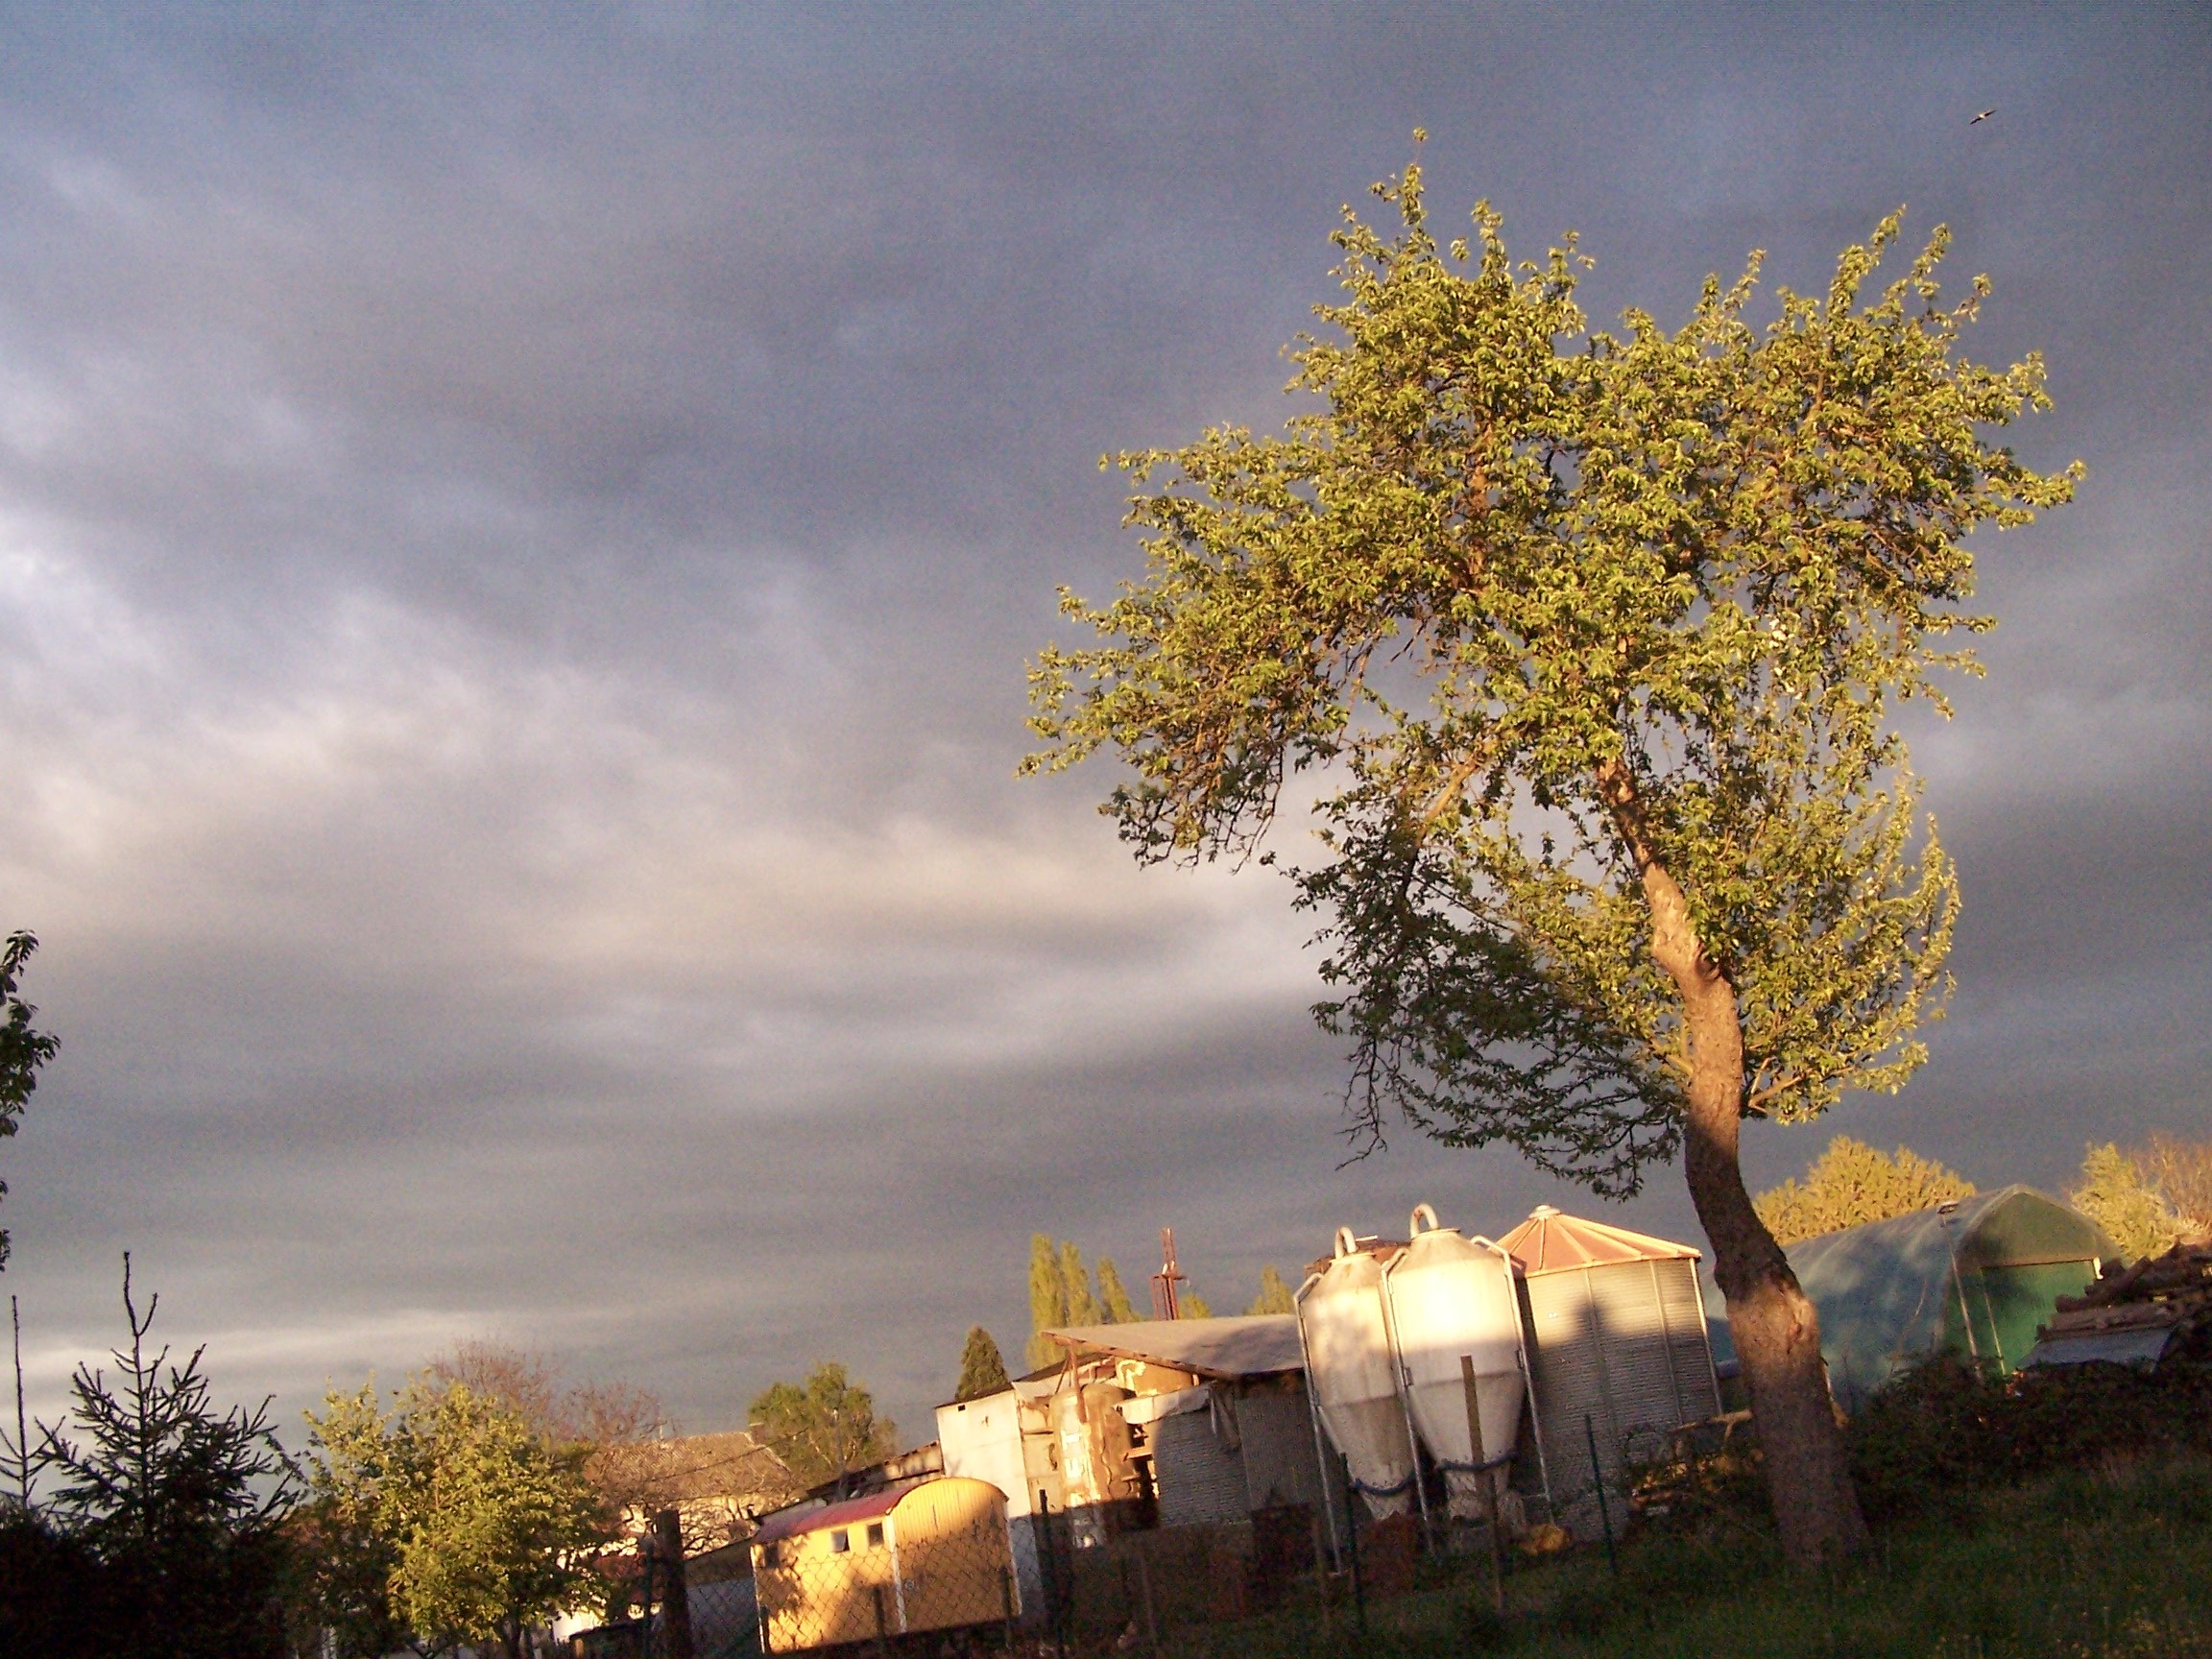
tree, nature, branch, cloud, plant, sky, sunlight, morning, leaf, flower, dusk, evening, autumn, season, gloomy, mood, afternoon, sleet, woody plant